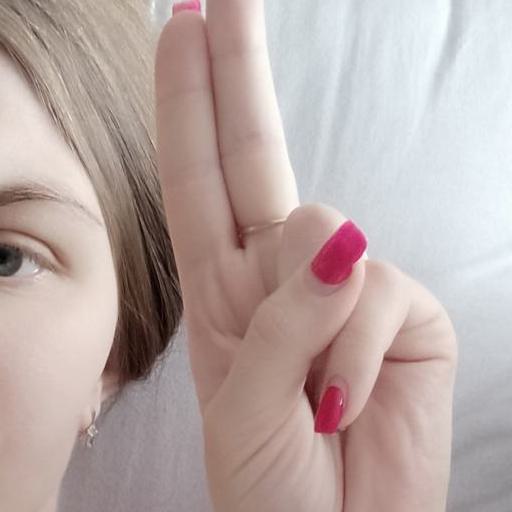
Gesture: two_up